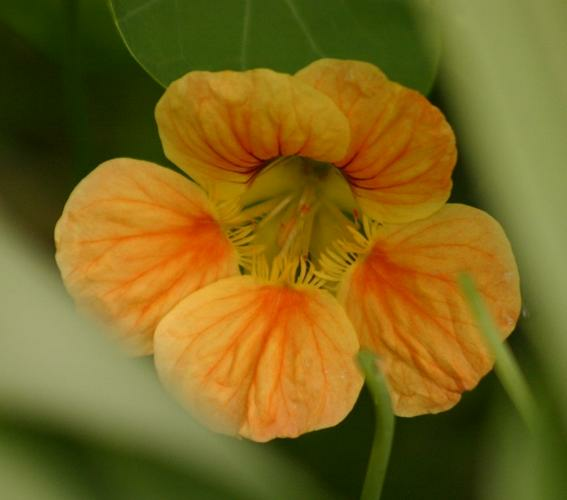
Flower: watercress